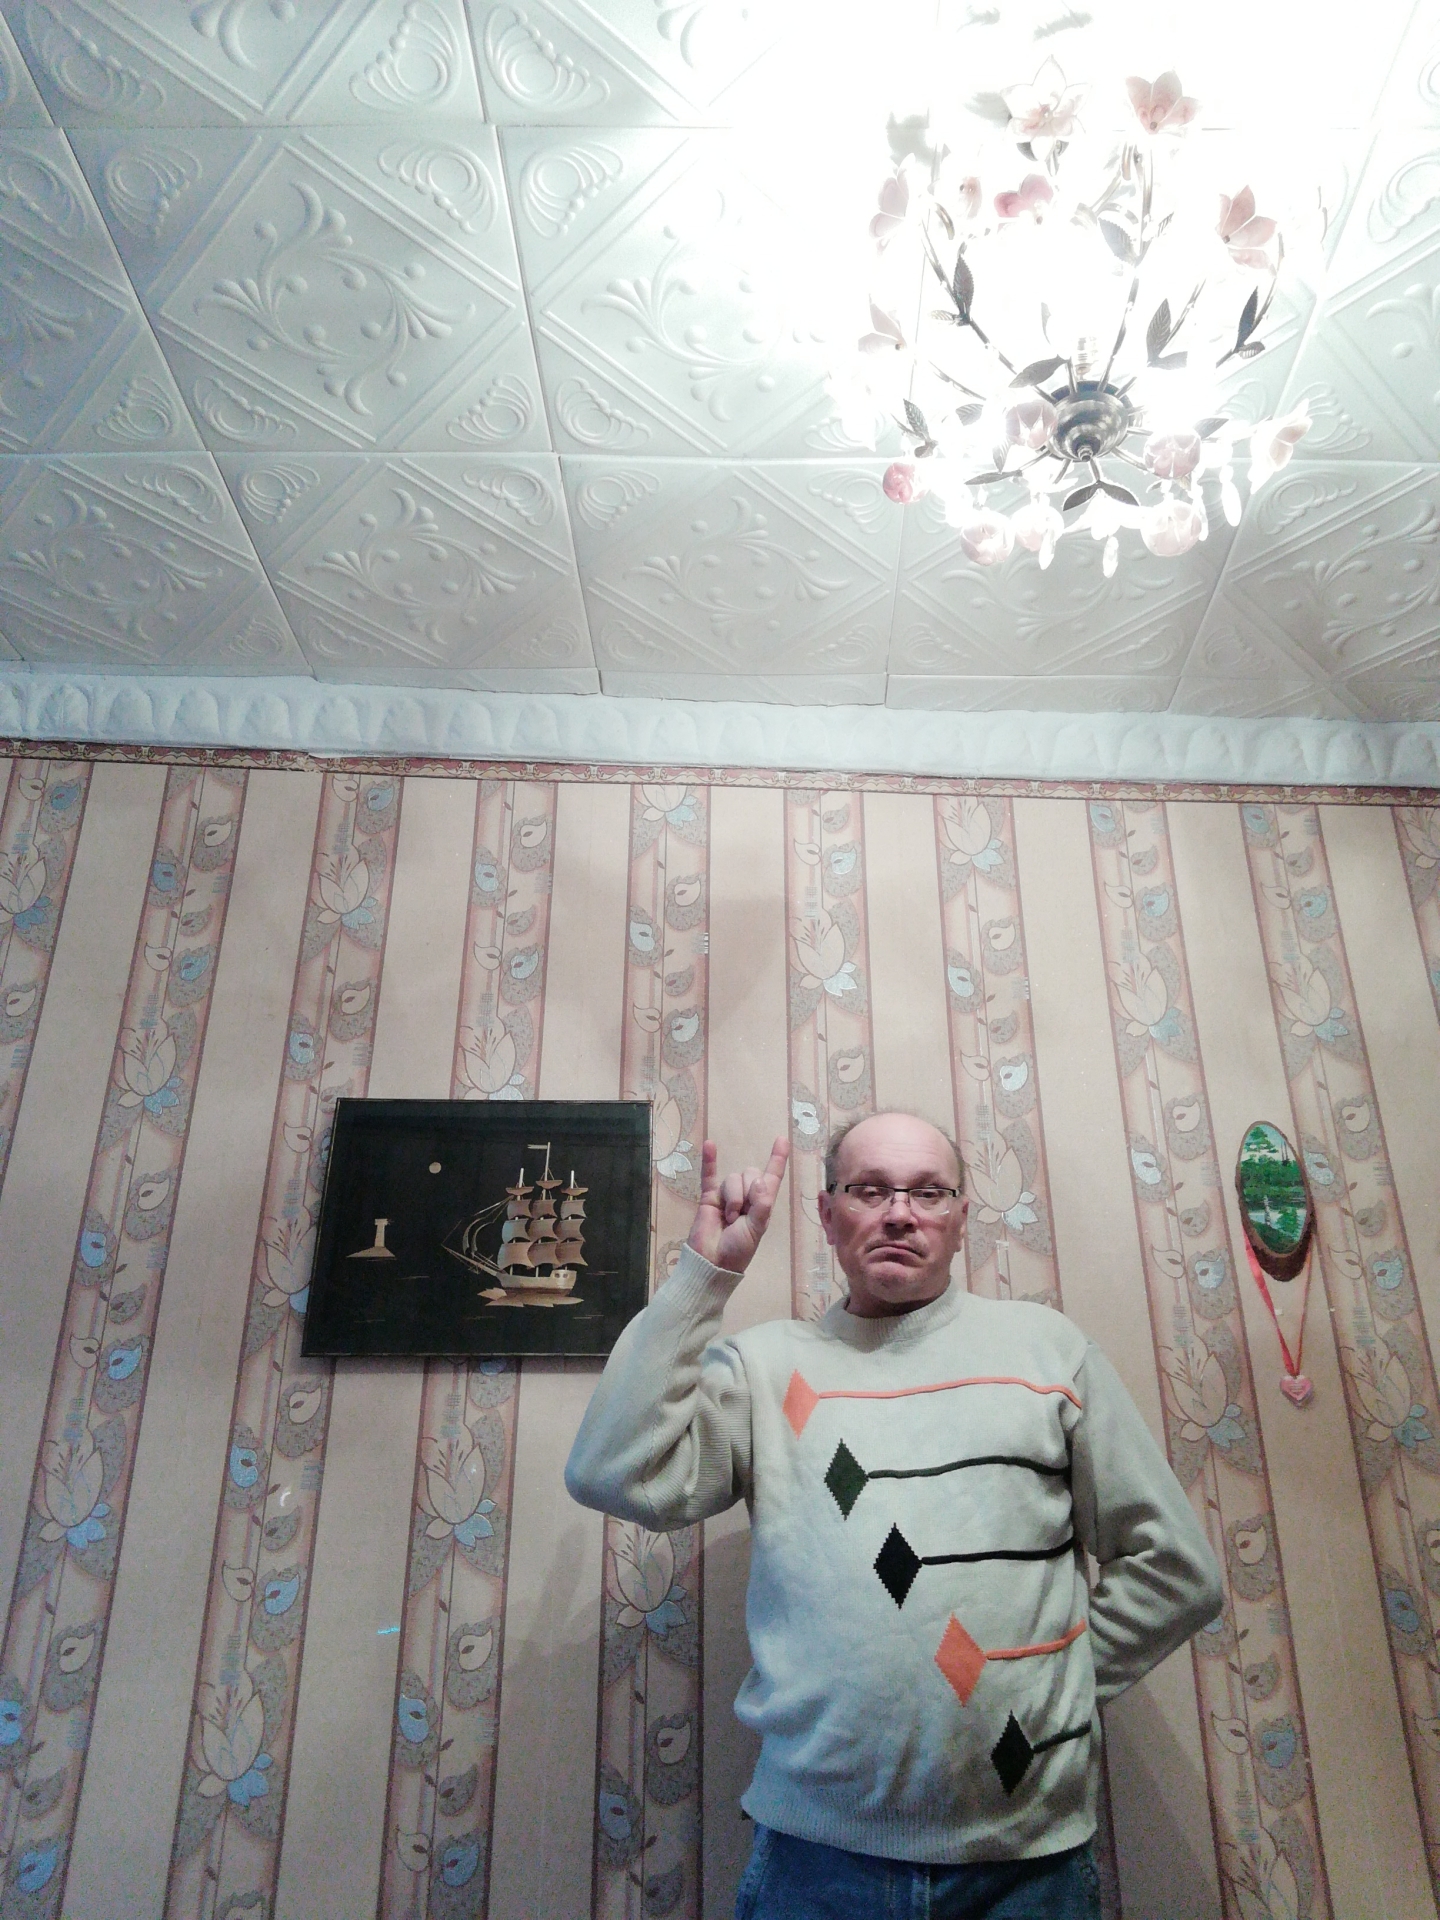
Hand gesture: rock